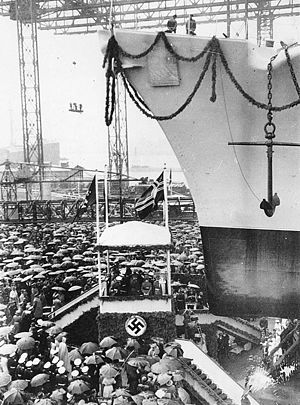
Seydlitz (svær krydser)
Søsætning af Seydlitz
Seydlitz var en tysk krydser i Admiral Hipper-klassen.